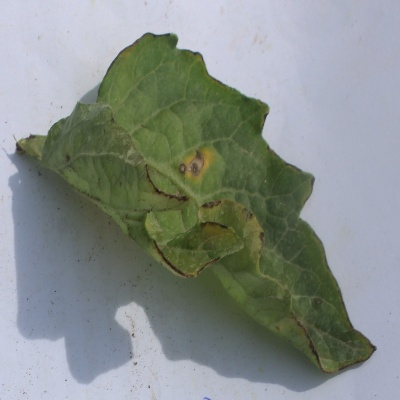
Crop: Tomato
Condition: septoria leaf spot